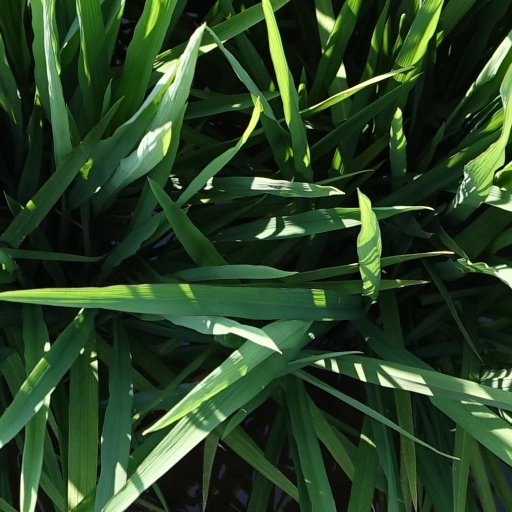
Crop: rice